Philadelphia Military Academy

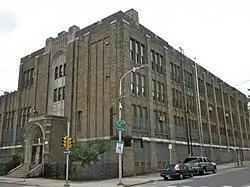
James Elverson Jr. School, August 2010

The Philadelphia Military Academy (PMA) is a military school that is located in North Philadelphia, Pennsylvania. The school opened for the 2004–2005 school year as the Philadelphia Military Academy at Leeds in the East Mt. Airy neighborhood of Philadelphia, with an enrollment of 157 ninth grade cadets.